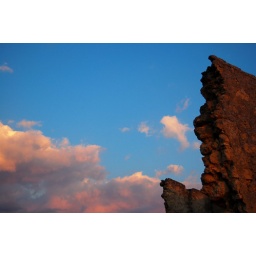
wall in the sky